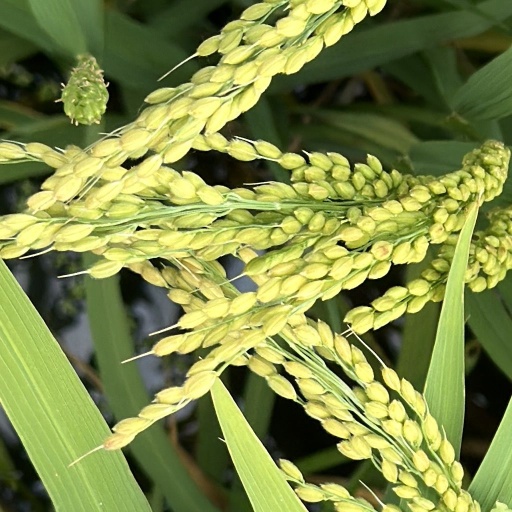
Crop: rice